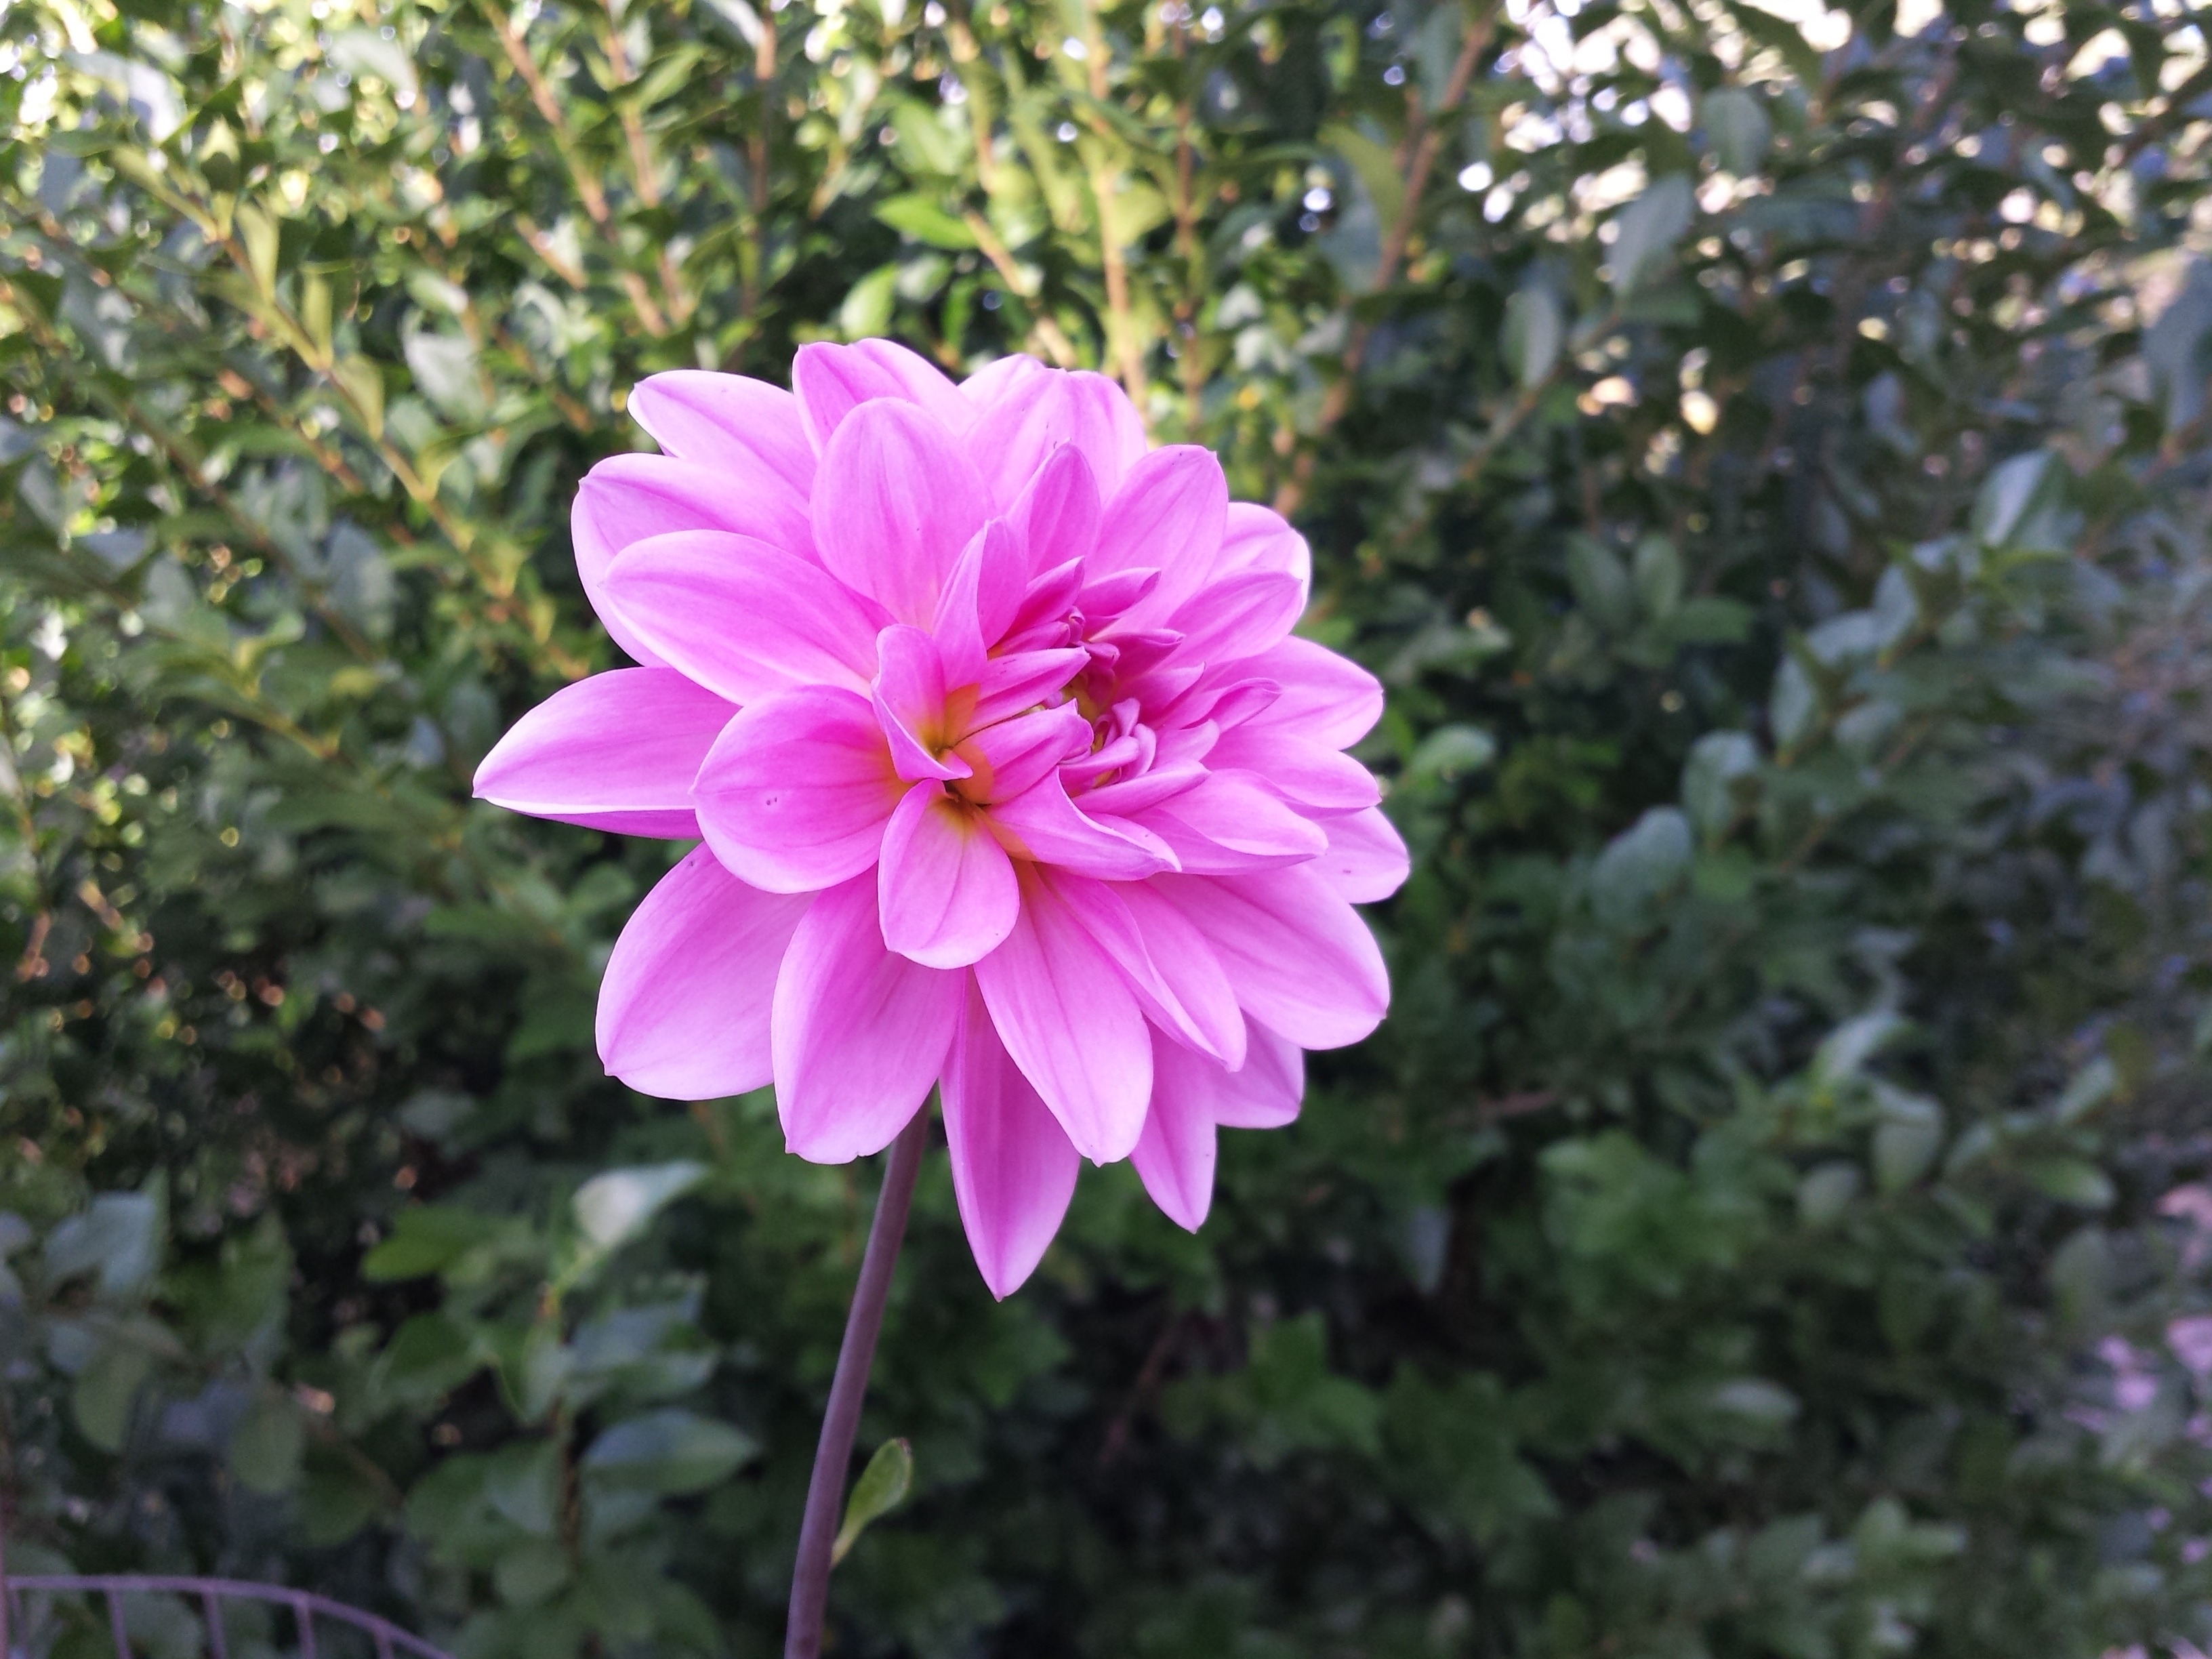
nature, outdoor, branch, blossom, growth, plant, leaf, flower, petal, bloom, summer, foliage, spring, color, natural, fresh, botany, blooming, colorful, garden, pink, flora, season, dahlia, petals, flowering plant, daisy family, annual plant, land plant, garden cosmos